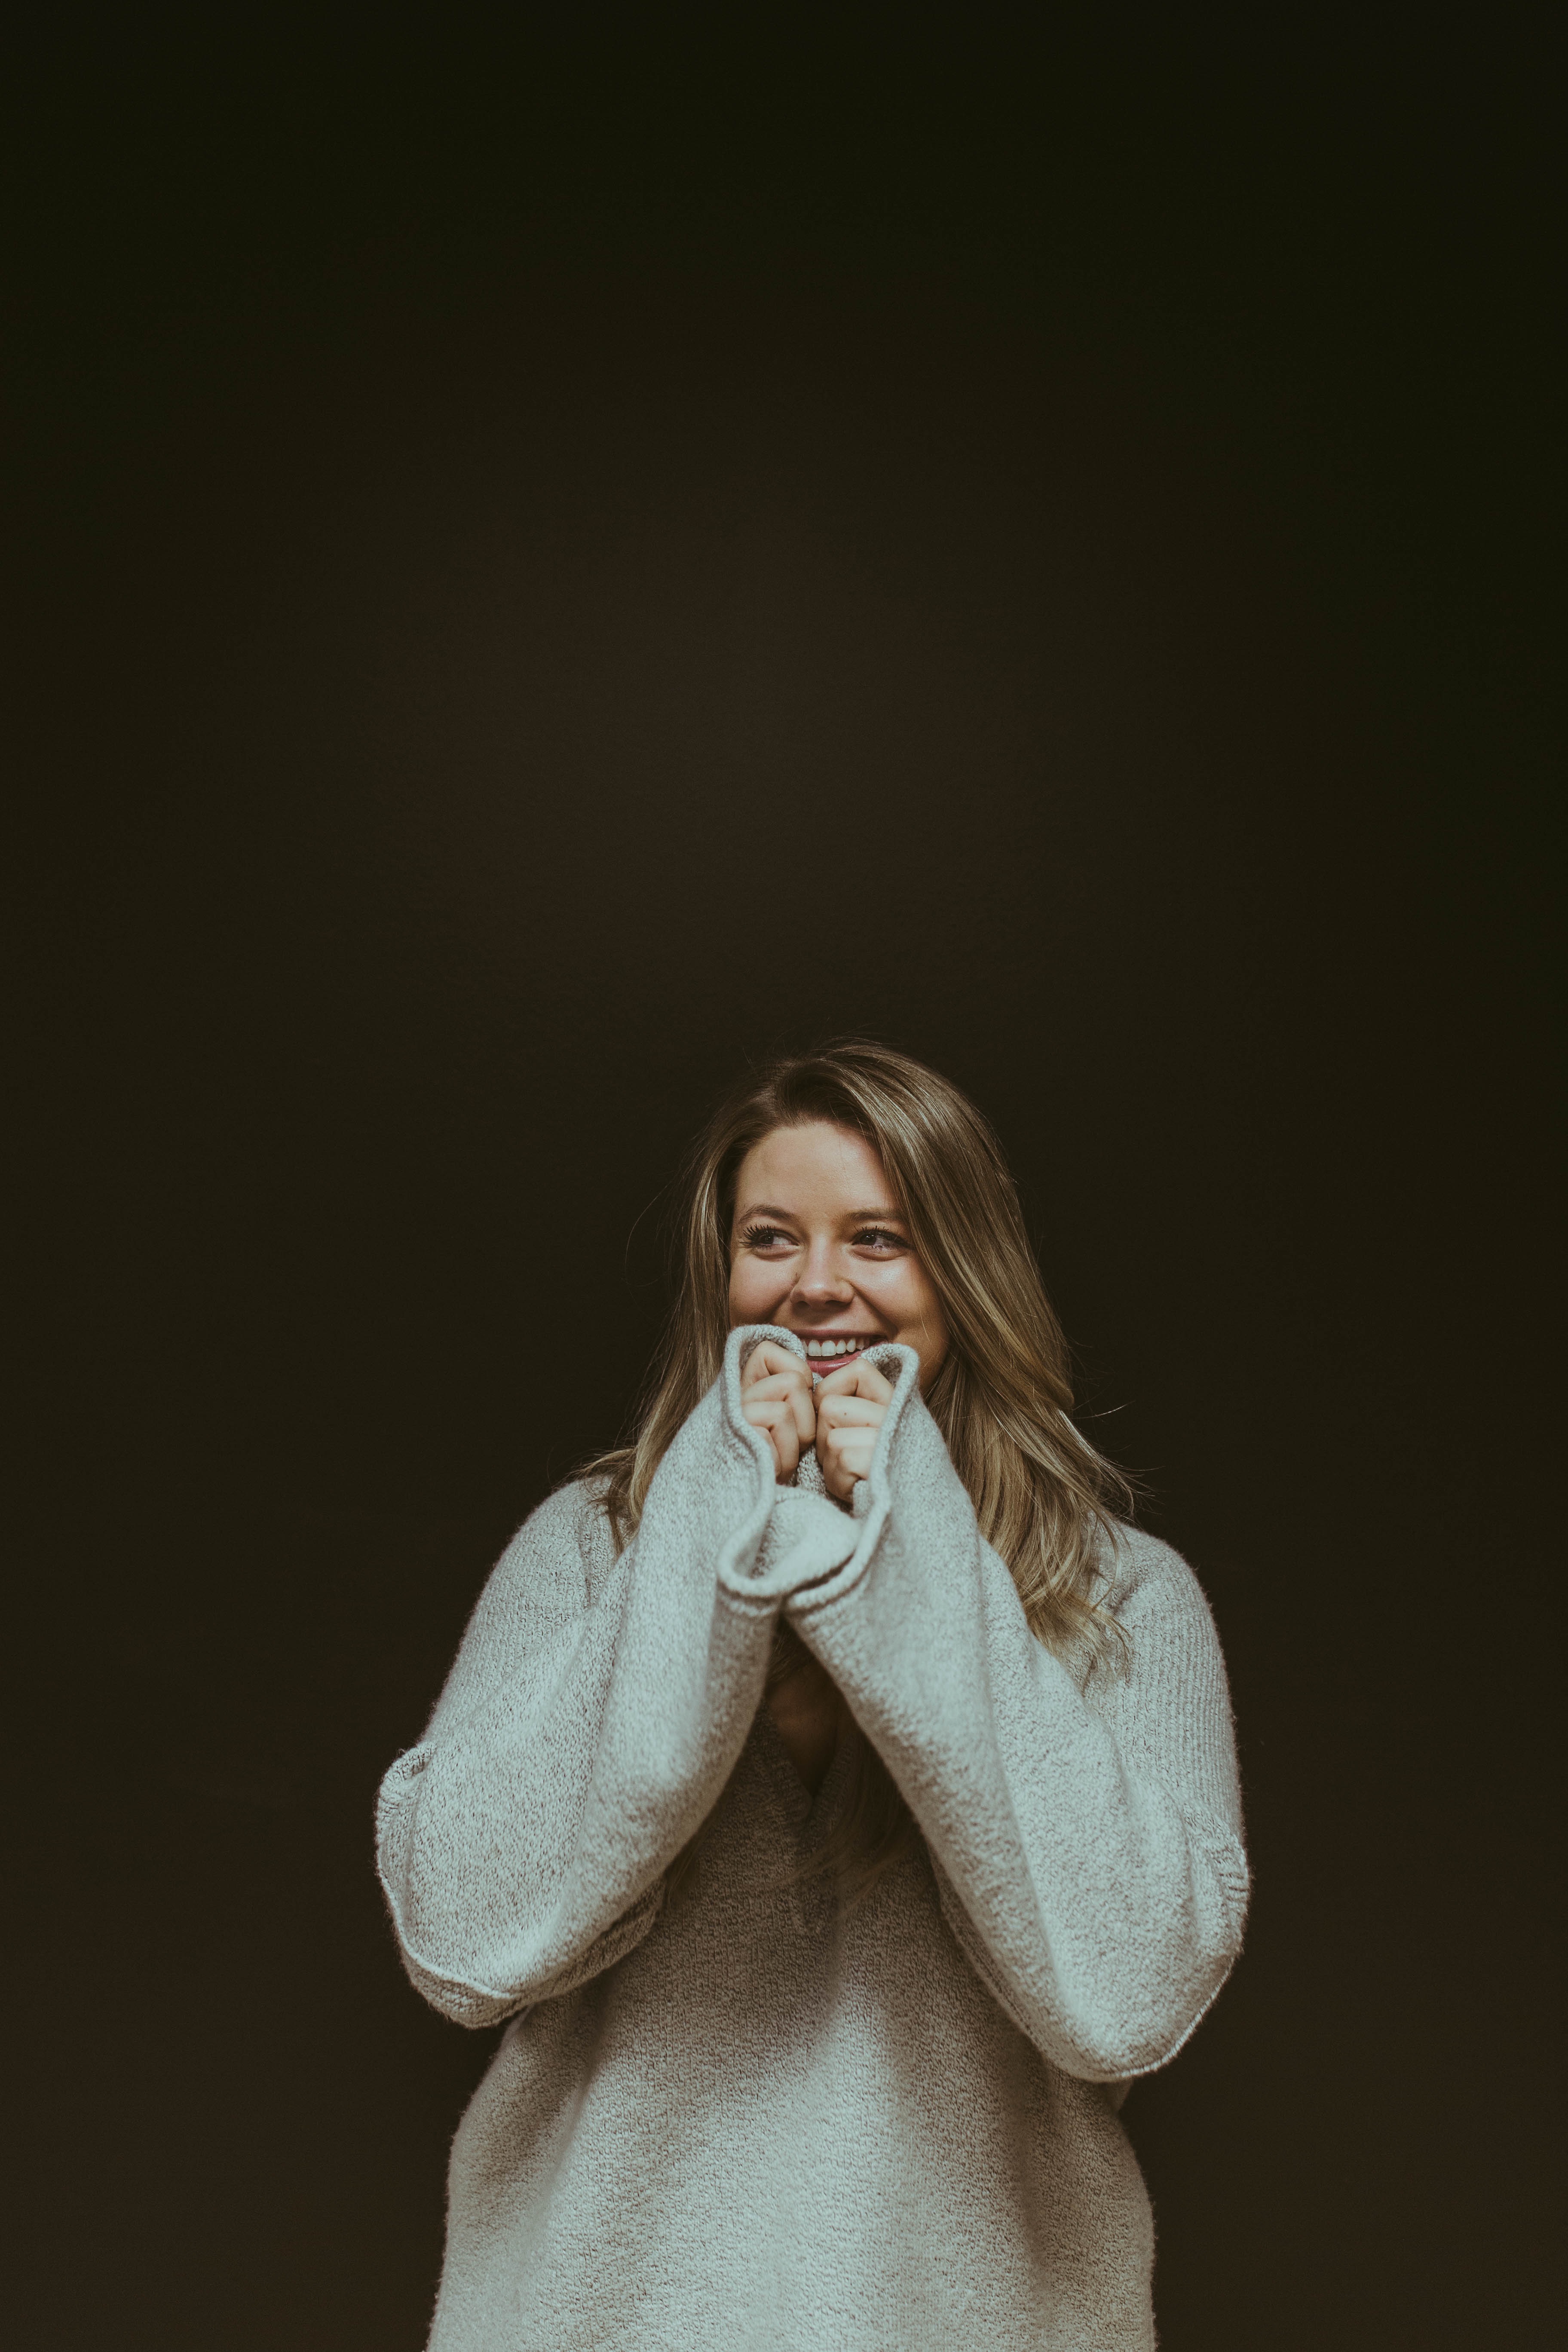
hand, girl, woman, white, photography, female, portrait, model, fashion, lady, smiling, smile, photograph, beauty, photo shoot, portrait photography, art model